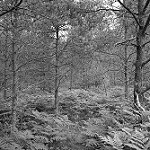
Label: B & W